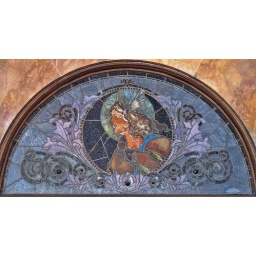
Art nouveau stained glass window in the lobby of the Auditorium Theater. Adler &amp;amp; Sullivan, architects, 1890.